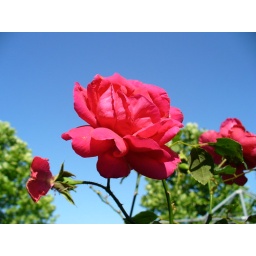
Red Rose against blue sky